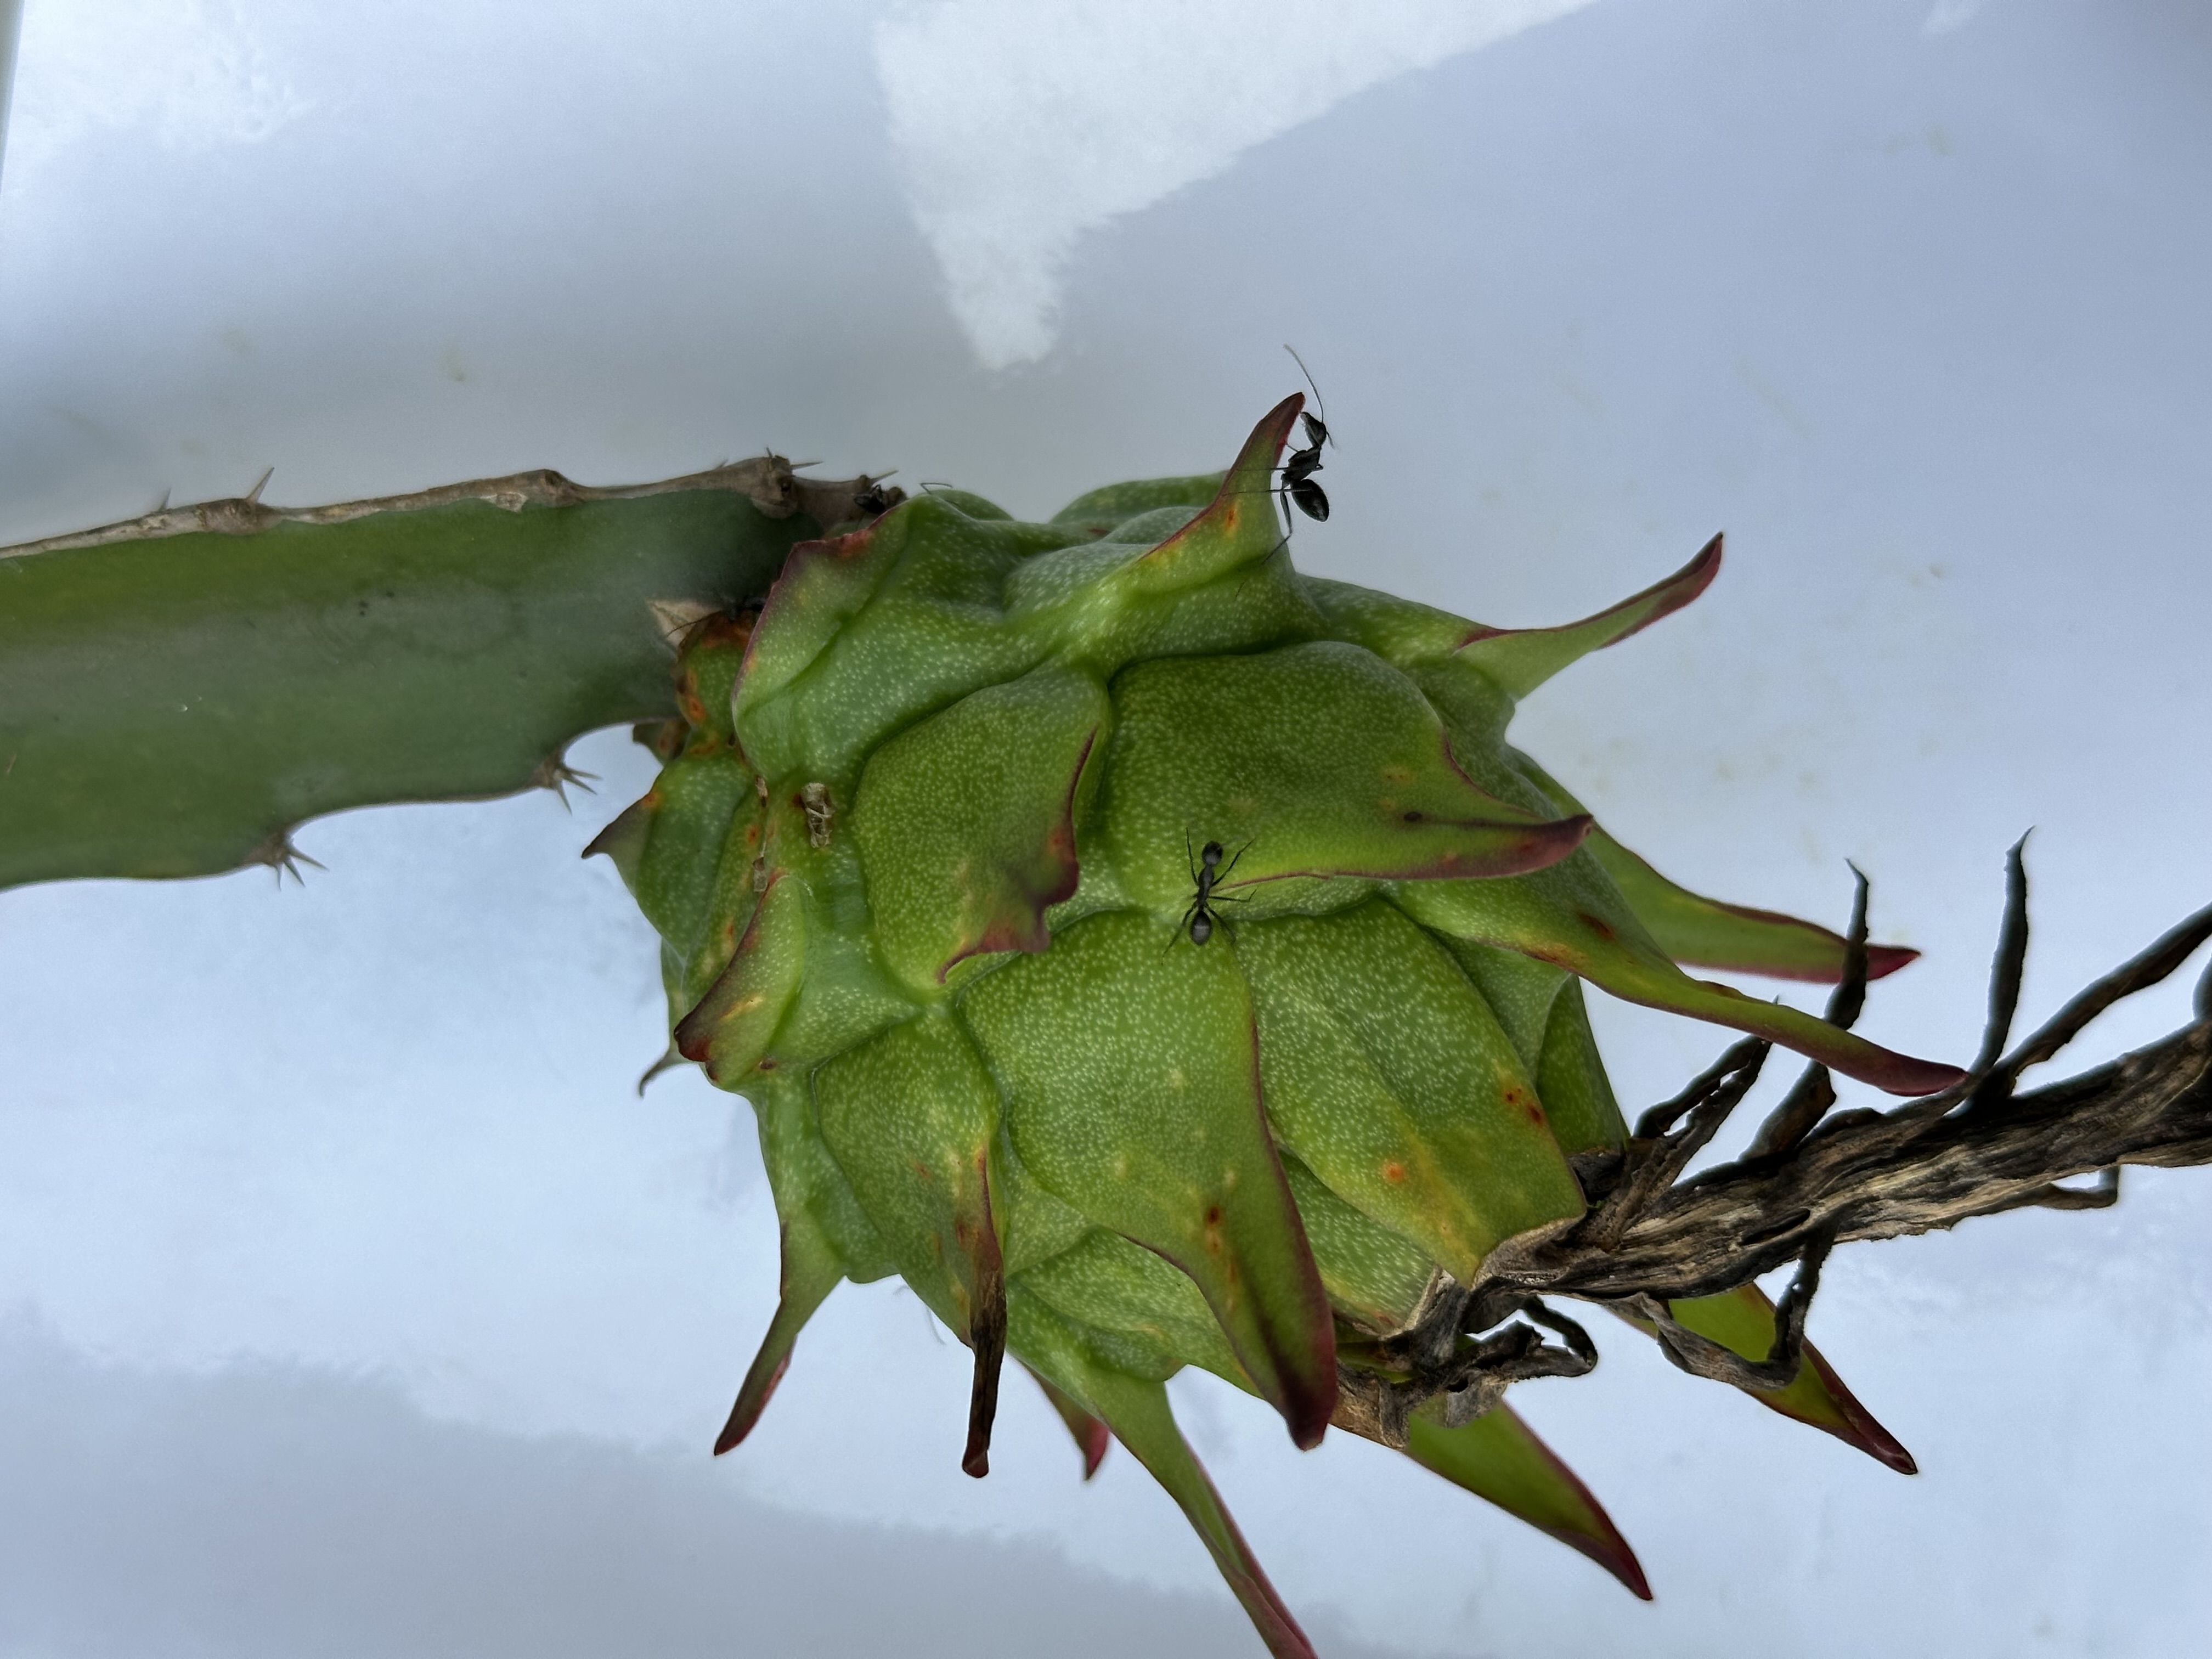
Label: Good fruit